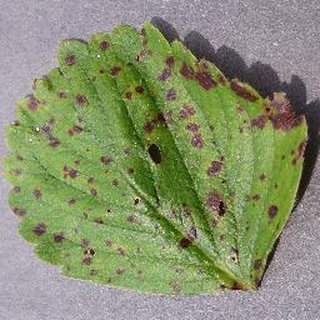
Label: strawberry_leaf_scorch